Painted bush quail

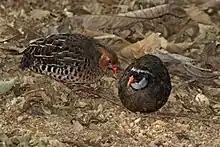
Female (left) and male.

This quail is darkish brightly colored with a deep red bill and legs, eye-catching even in flight. The female has brick-red underpart and lacks the white throat and head stripe of the male. The male has a black face with a white supercilium and throat. These quail are typically found in a covey of 6 to 10 birds. They come out in open grassy patches or on forest roads and cart tracks to feed on seeds or grain (and small insects) and dust-bathe in the morning and evening. The covey quickly reunites by the constant call of the members to one another. A series of soft whistles are heard when members of a scattered covey regroup. The territorial call of male is a pleasant, oft-repeated triple note "".